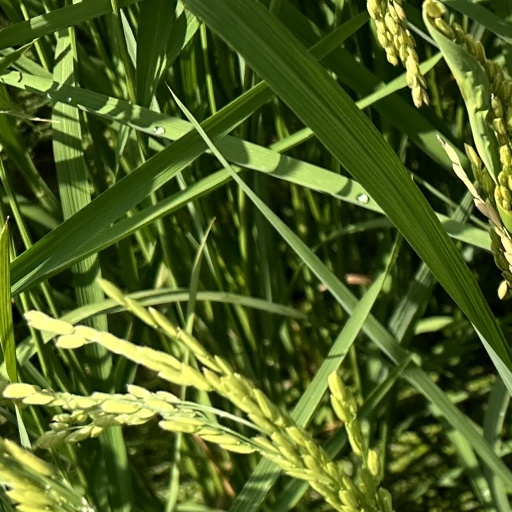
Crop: rice